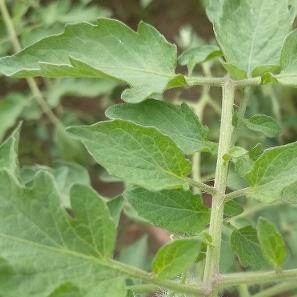
Crop: Tomato
Condition: healthy-leaf